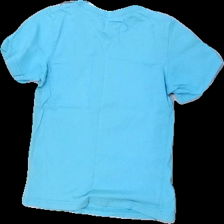
View: back
Type: T-shirt
Category: Children
Brand: H&M
Colors: Blue
Material: 100% Cotton
Pattern: Other
Cut: Regular, C-collar
Size: 110
Season: All
Damage: stans
Damage location: top center
Damage 2: hole
Damage 2 location: middle center
Damage 3: stain
Damage 3 location: bottom center
Price range: <50
Recommended usage: Recycle
Description: blue t-shirt with print